Sport in Finland

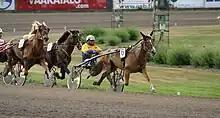
Pertti Puikkonen driving two-time Ravikuningatar title winner I.P. Vipotiina at Finland's main race track in Vermo.

Disc golf is the fastest growing sport in Finland. According to the Finnish Research Institute for Olympic Sports (KIHU), it is more popular among Finns than ball golf, volleyball, basketball and tennis. , there are approximately 700 disc golf courses in Finland.